Javier de Viana (author)

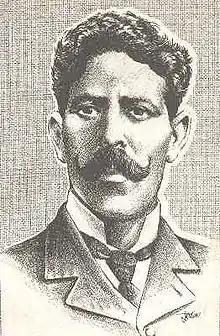
Javier de Viana.

He was identified with the strongly rurally based National Party (Uruguay), and, because of his involvement in the intermittent Civil War which ended only in 1904, de Viana was forced into exile in Argentina for a number of years.